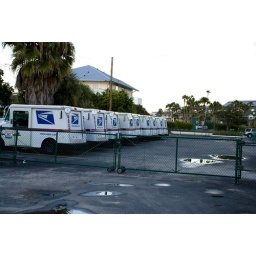
After coming back from the beach we're getting in the car, and I noticed the way the mail trucks all lined up.